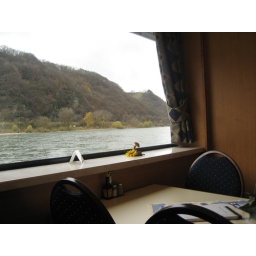
Little table in the boat